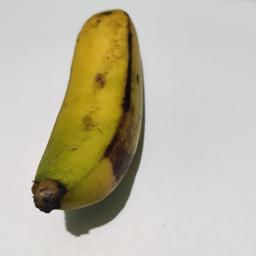
Banana variety: Sagor Kola